Kimi Onoda

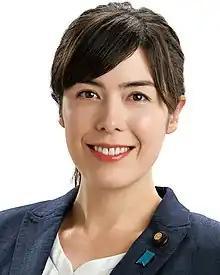
Official portrait, 2020

Kimi Onoda (小野田 紀美, "Onoda Kimi", born December 7, 1982) is a Japanese politician of the Liberal Democratic Party. She served as Parliamentary Vice-Minister of Defense from 2022 to 2023 and is a member of the House of Councillors representing Okayama. She previously served as Parliamentary Vice-Minister of Justice from 2020 to 2021 under the Suga Cabinet.